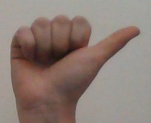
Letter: dhad